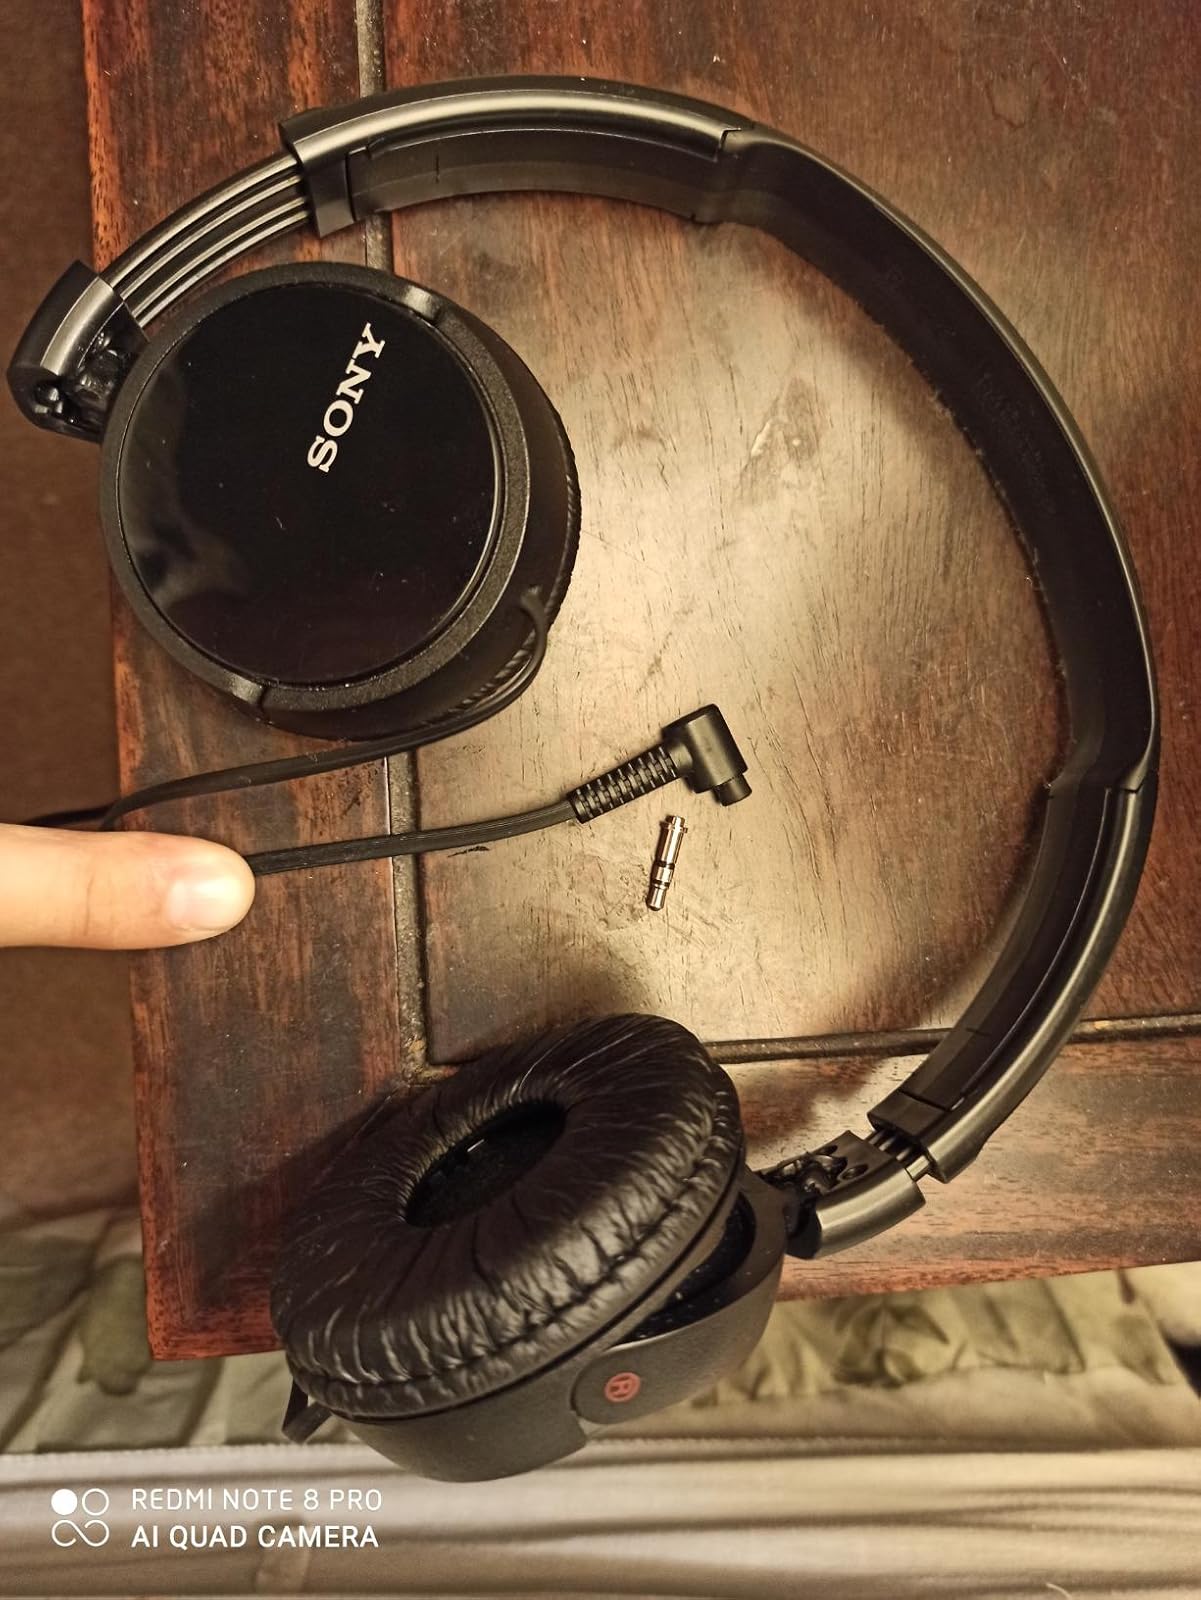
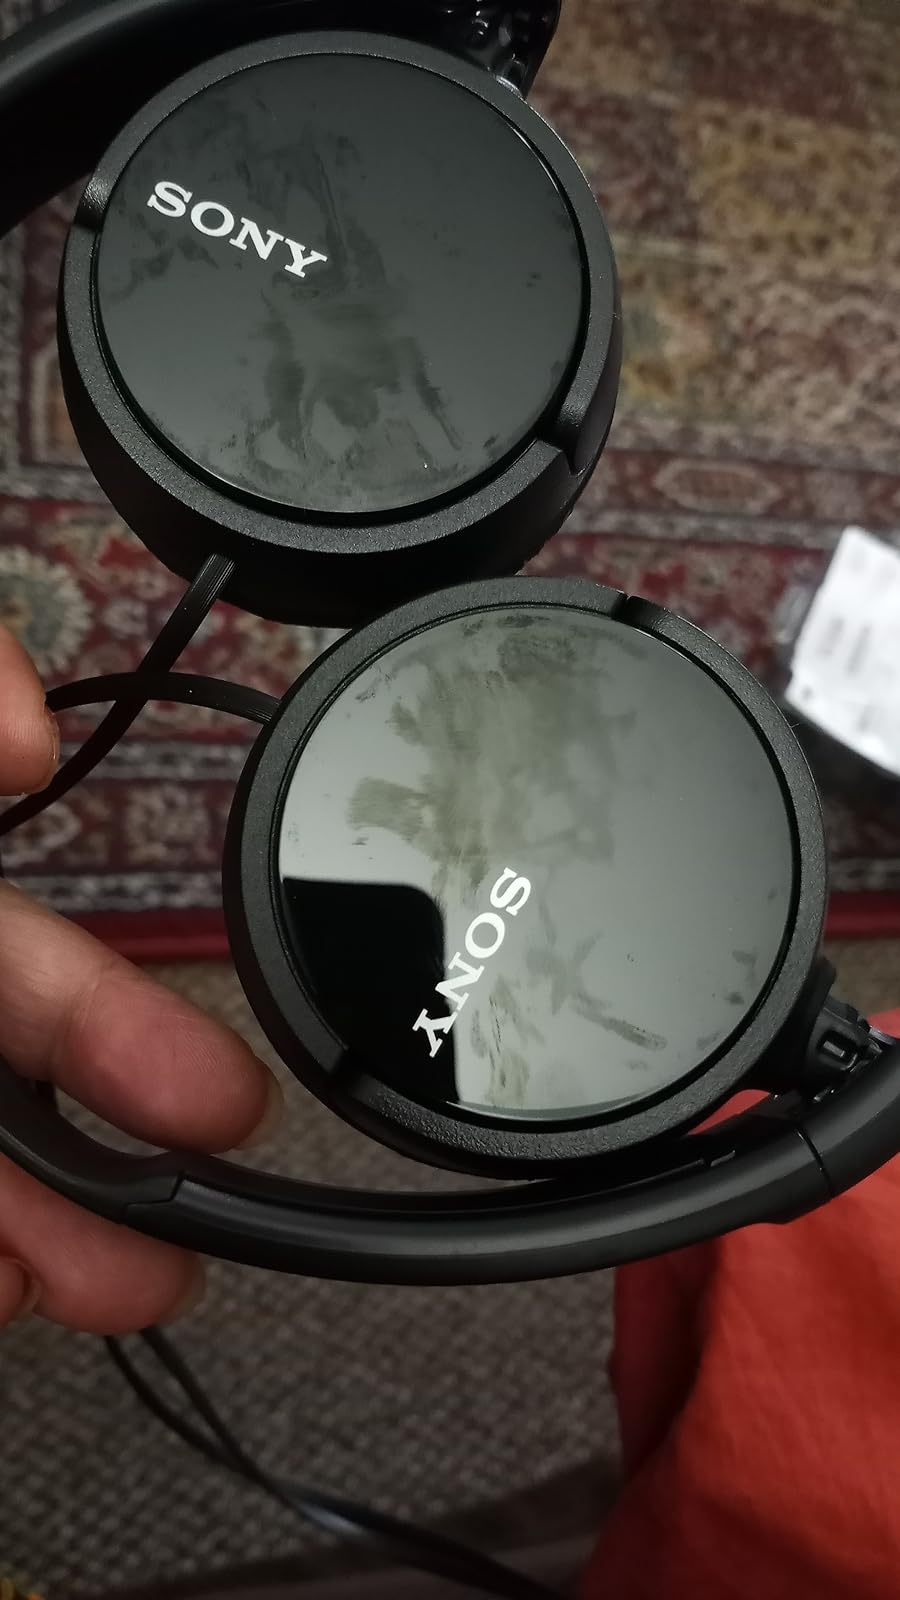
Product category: headphones
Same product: yes